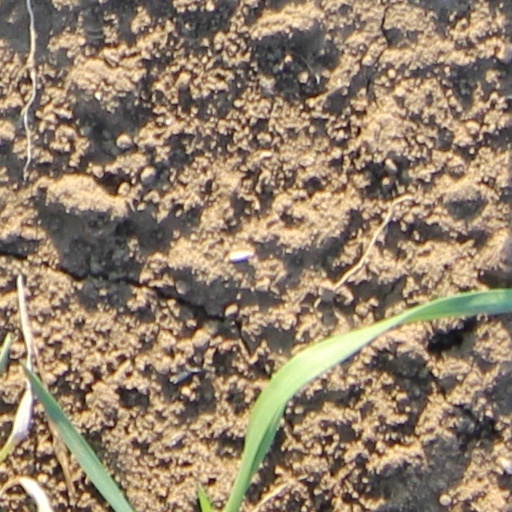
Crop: wheat